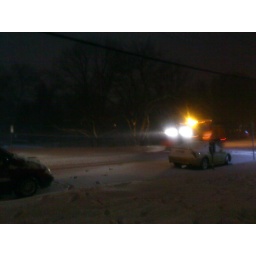
coming down the road AFTER i parked the car in front of the dorm.